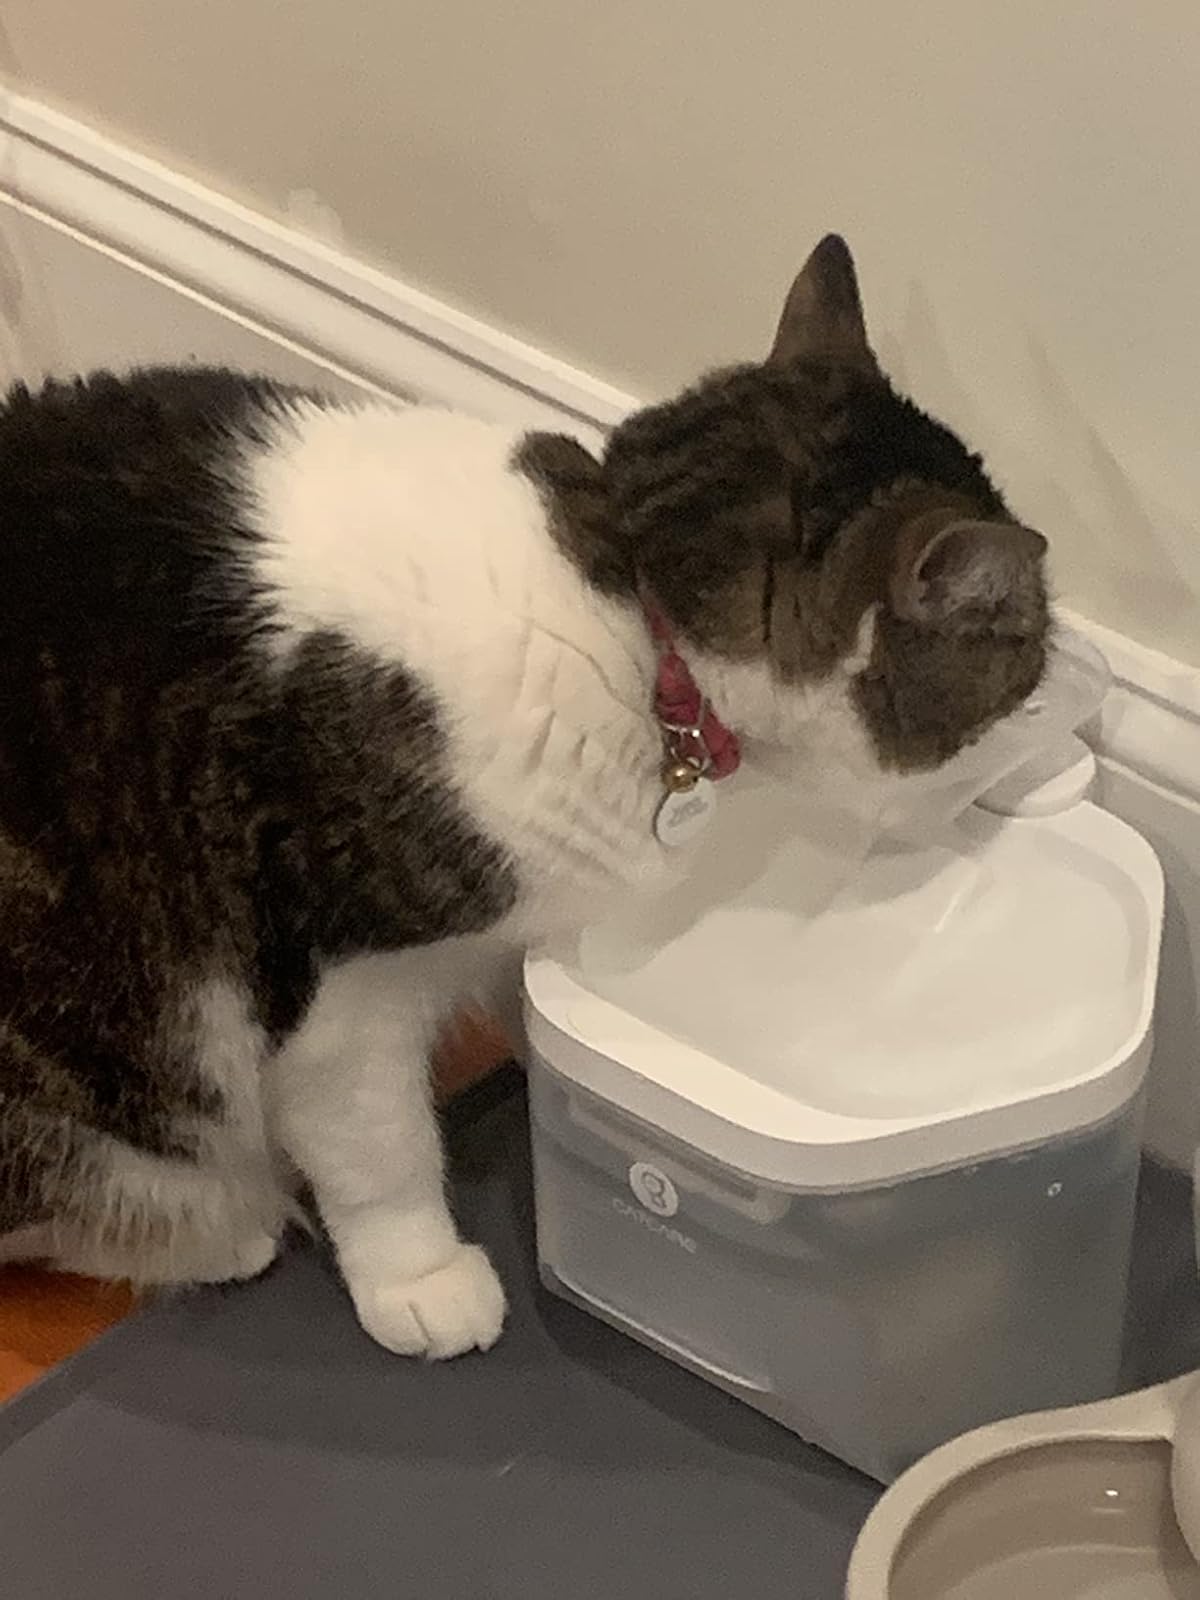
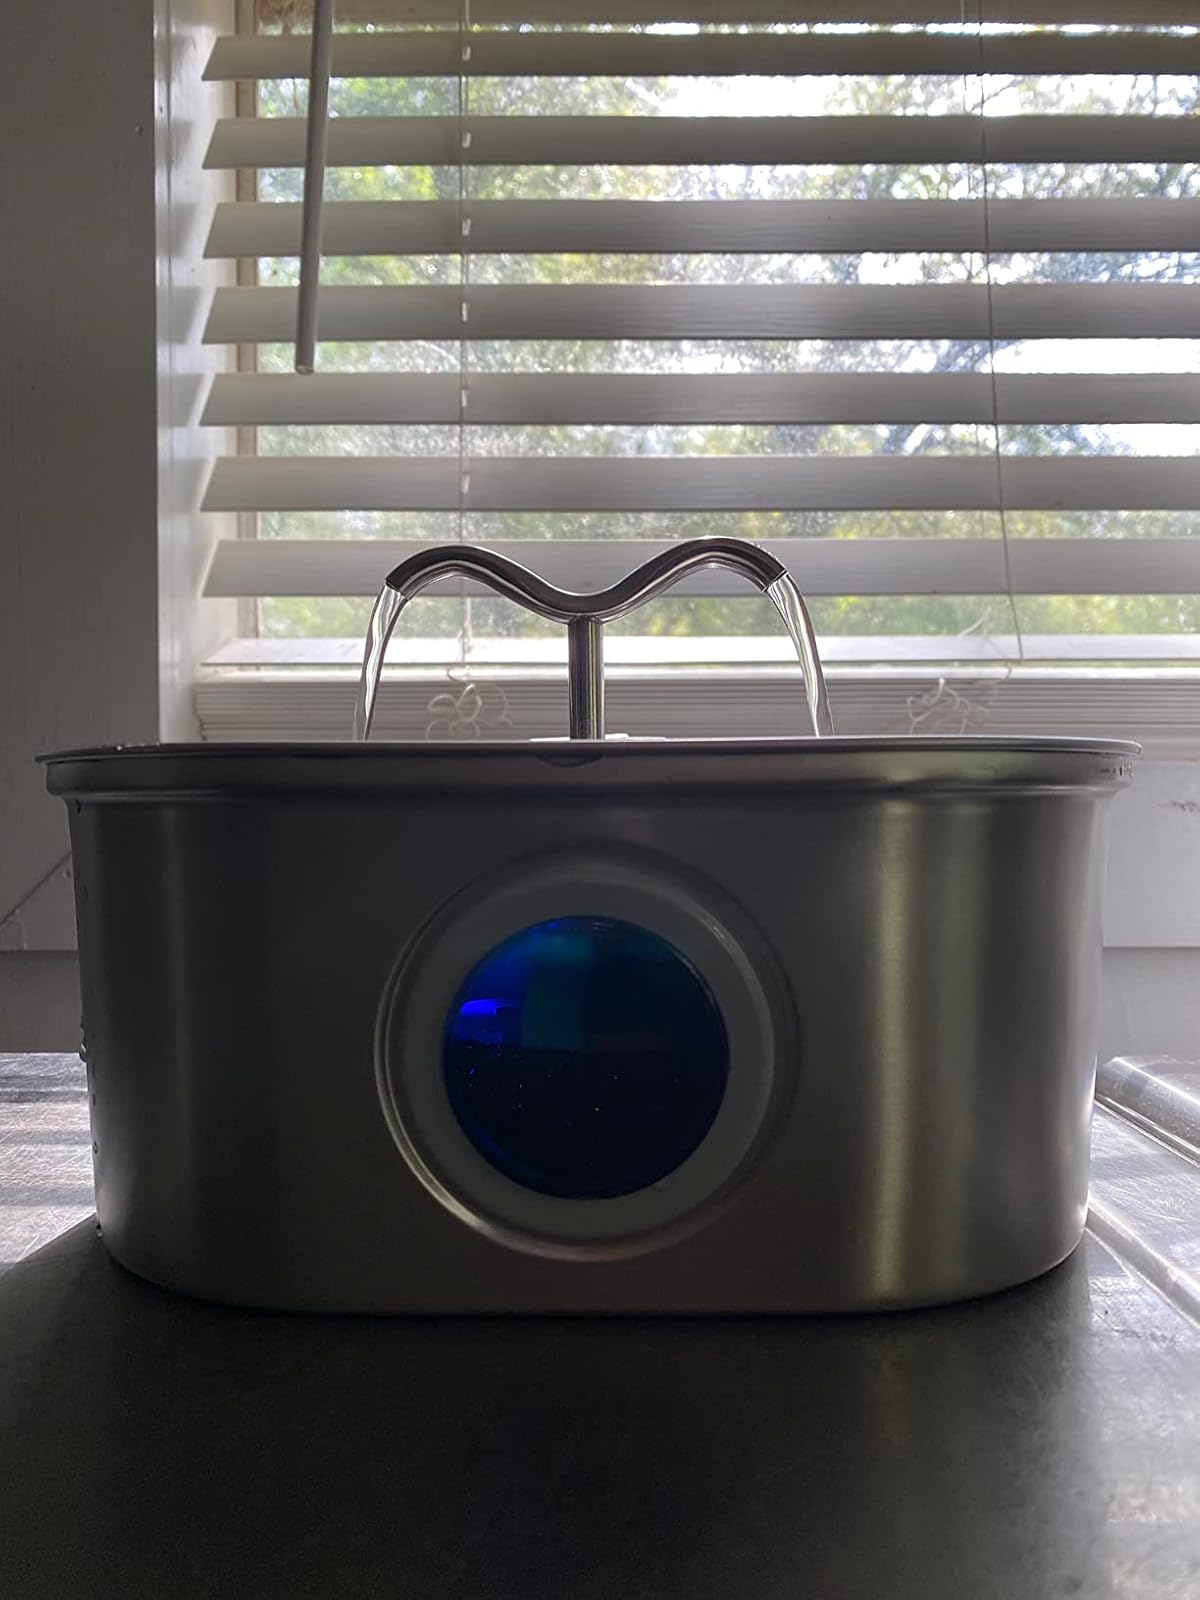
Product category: items_bowl
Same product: no